Quechquemitl

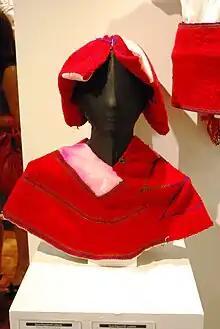
Two ways of wearing a quechquemitl, on the head and on the shoulders. The one on the shoulders is of the curved type

The quechquemitl has been variously described as a shawl, a cape and a triangular cloth, despite only resembling these somewhat when worn. Most quechquemitls are two pieces of rectangular cloth sewn together, and most often worn off the shoulders, covering the upper body. Most have points which can hang down the front and back or over the arms. Quechquemitls are generally worn with various other garments, such as a wraparound skirt tied with a sash, huipil and blouse. The size of the quechquemitl depends on how it is to be worn as well as its relation to other pieces of clothing. Its effect on the overall outfit is determined on this relationship, rather than standing along as a long huipil can. The garment is used for everyday wear, social and ritual occasions.